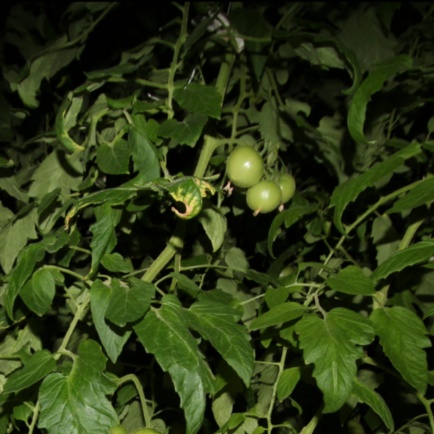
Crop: tomato